Yakima Valley Transportation Company

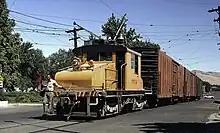
GE steeplecab locomotive #298 hauling a YVT train on Pine Street in 1971.

The YVT railroad, however, continued operating for many more years, as a freight-only operation feeding the Union Pacific main line. In the 1970s, the city reached agreement with YVT/UP to allow a then-proposed heritage streetcar operation to use the tracks and overhead trolley wires of the railroad. This began operation in 1974, with volunteers from a new non-profit organization named Yakima Valley Interurban Lines (replaced in 2001 by Yakima Valley Trolleys), and continues to the present day, on a reduced scale.